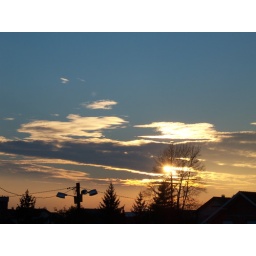
Taken from a balcony in our house in a suburb of Zagreb.